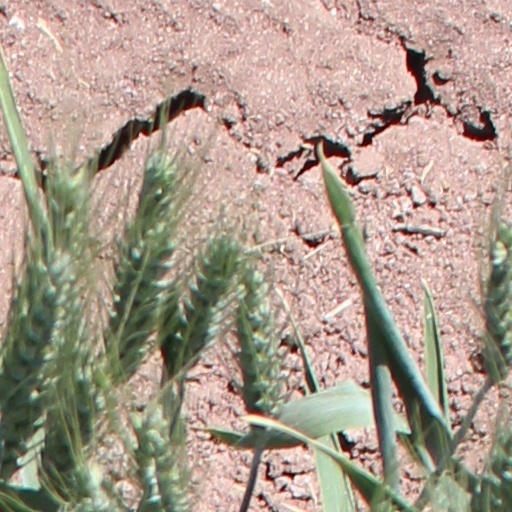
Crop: wheat